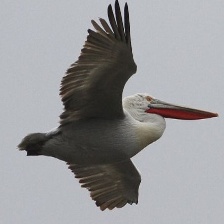
Species: DALMATIAN PELICAN
Scientific name: PELECANUS CRISPUS